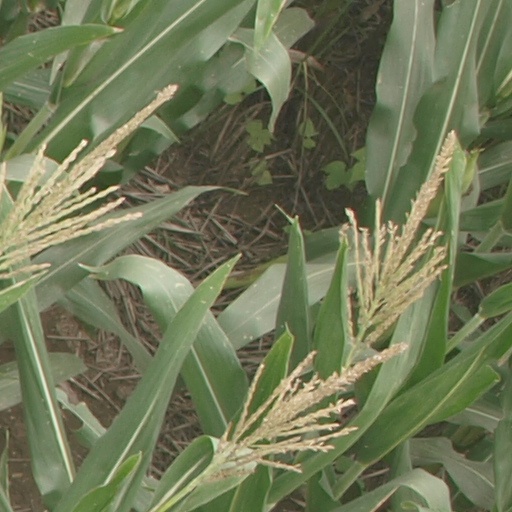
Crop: maize; corn